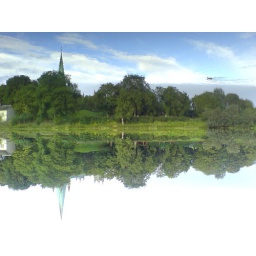
duck in the sky